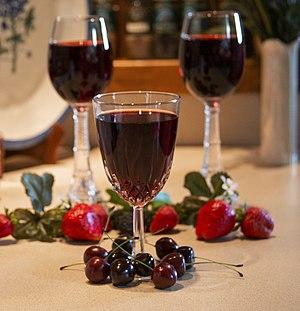
Le jus de cerise est une boisson réalisée à partir de cerises. C'est une boisson commune en Turquie.